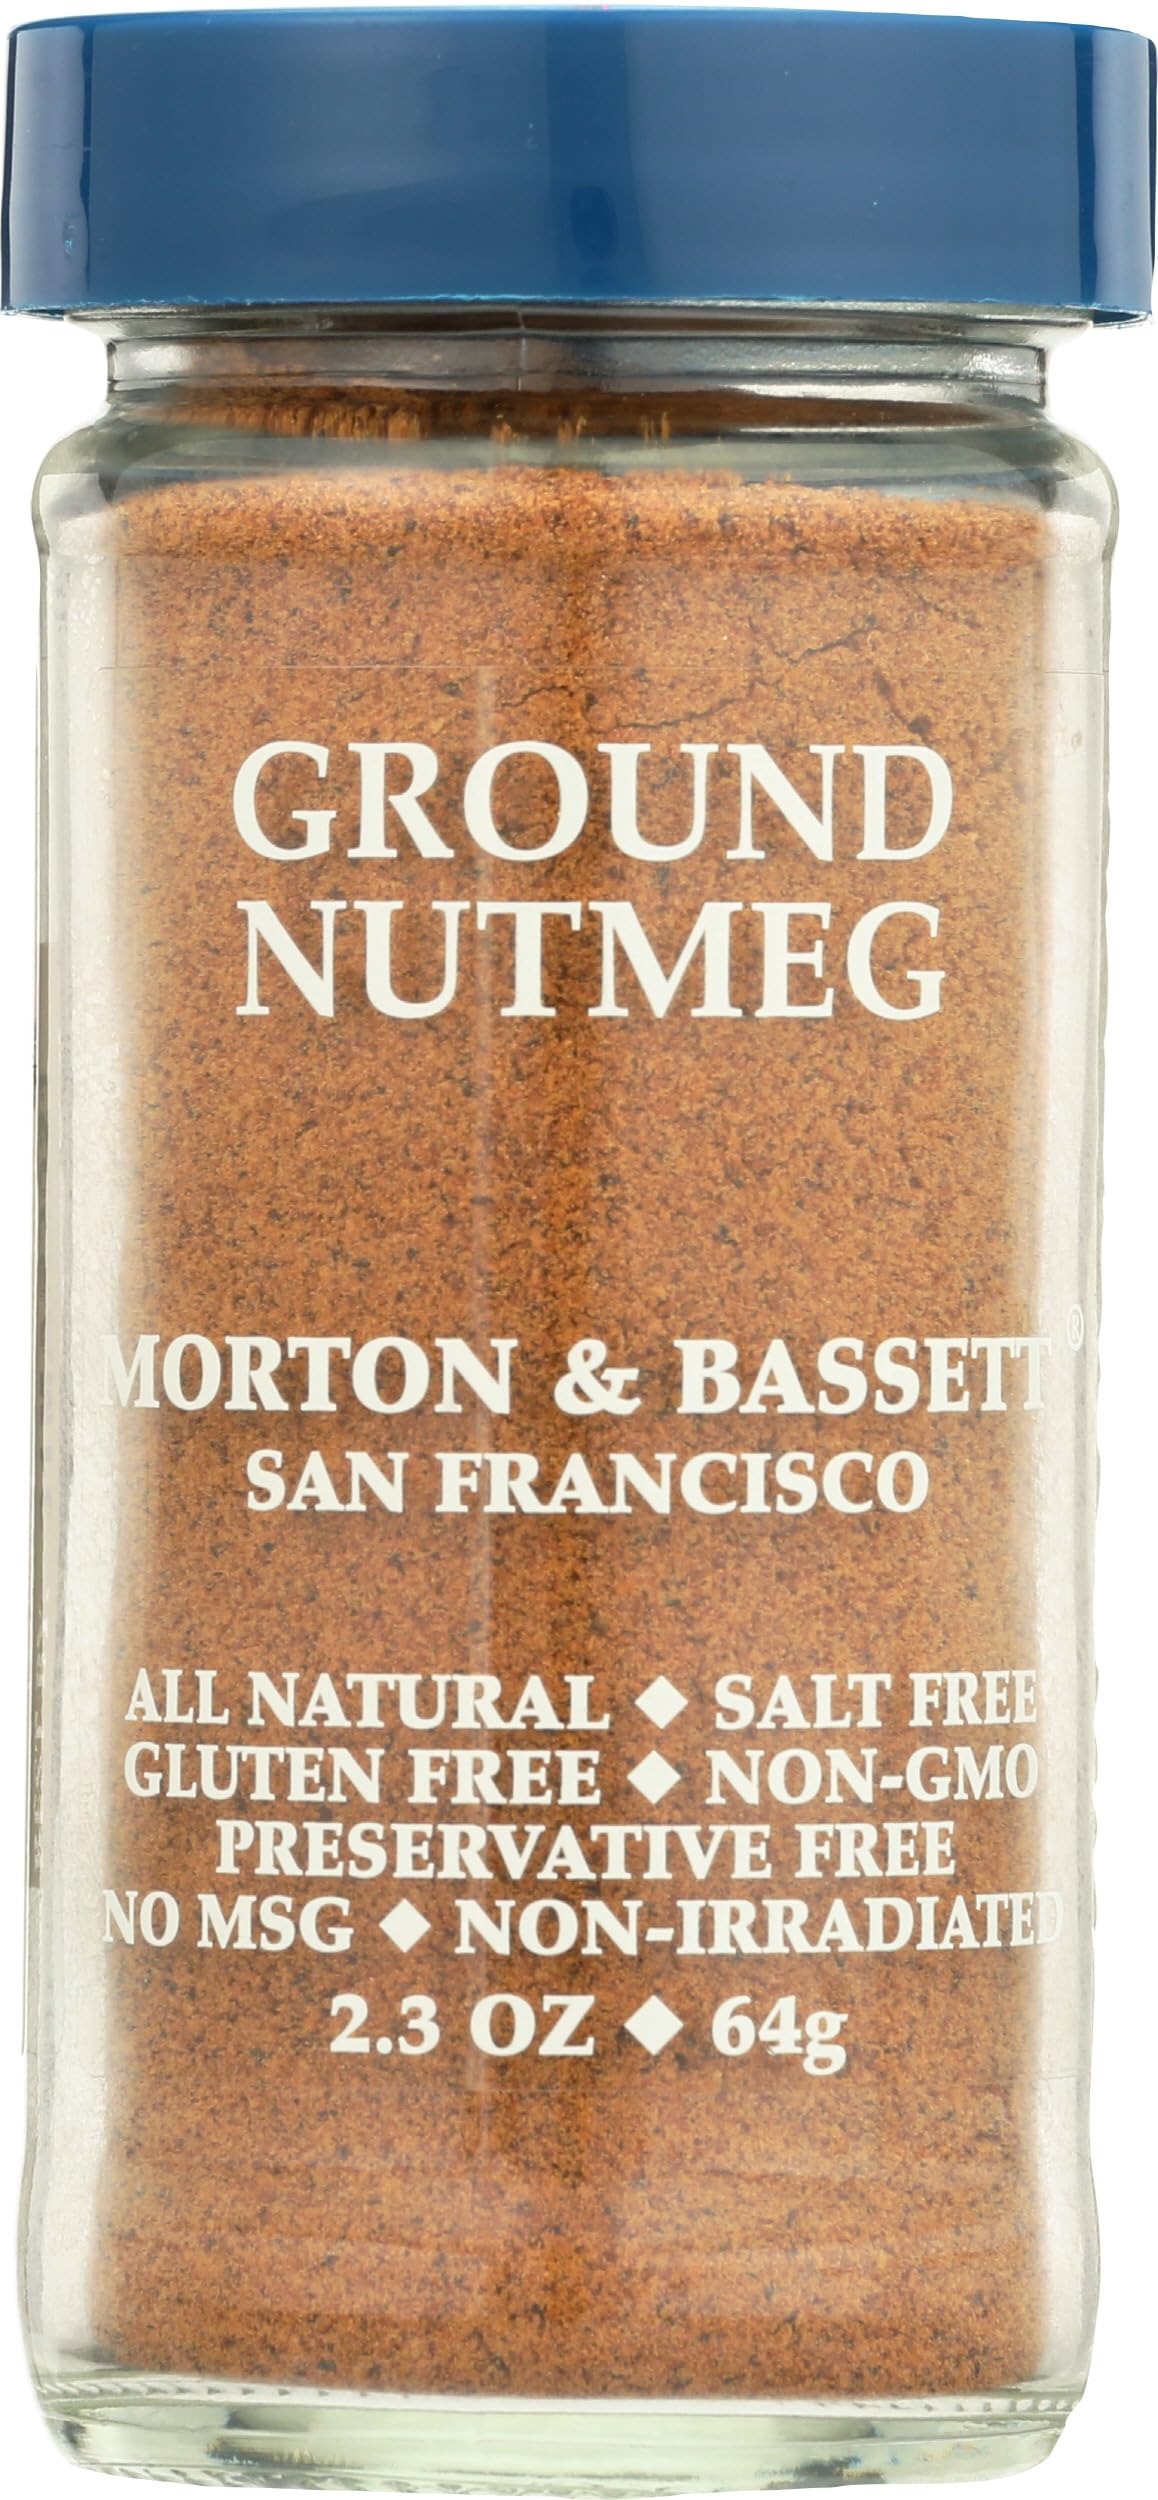
Item Name: Morton & Bassett Ground Nutmeg, All Natural, Kosher, MSG Free, Gluten Free & Non-GMO, 2.3 Ounce (Pack of 3)
Bullet Point: Morton & Bassett Ground Nutmeg, All Natural, Kosher, MSG Free, Gluten Free & Non-GMO, 2.3 Ounce (Pack of 3)
Value: 6.9
Unit: Ounce

Price: 13.96